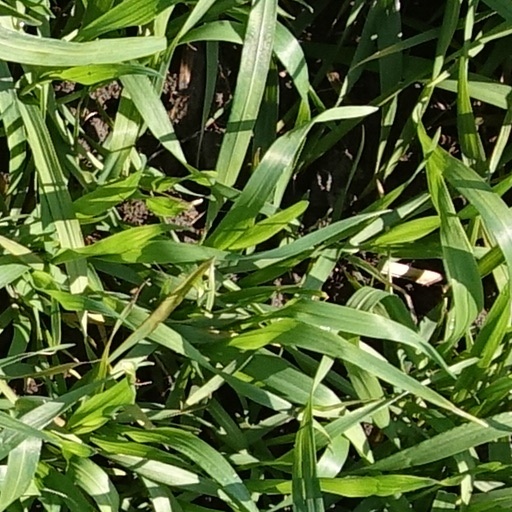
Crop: wheat